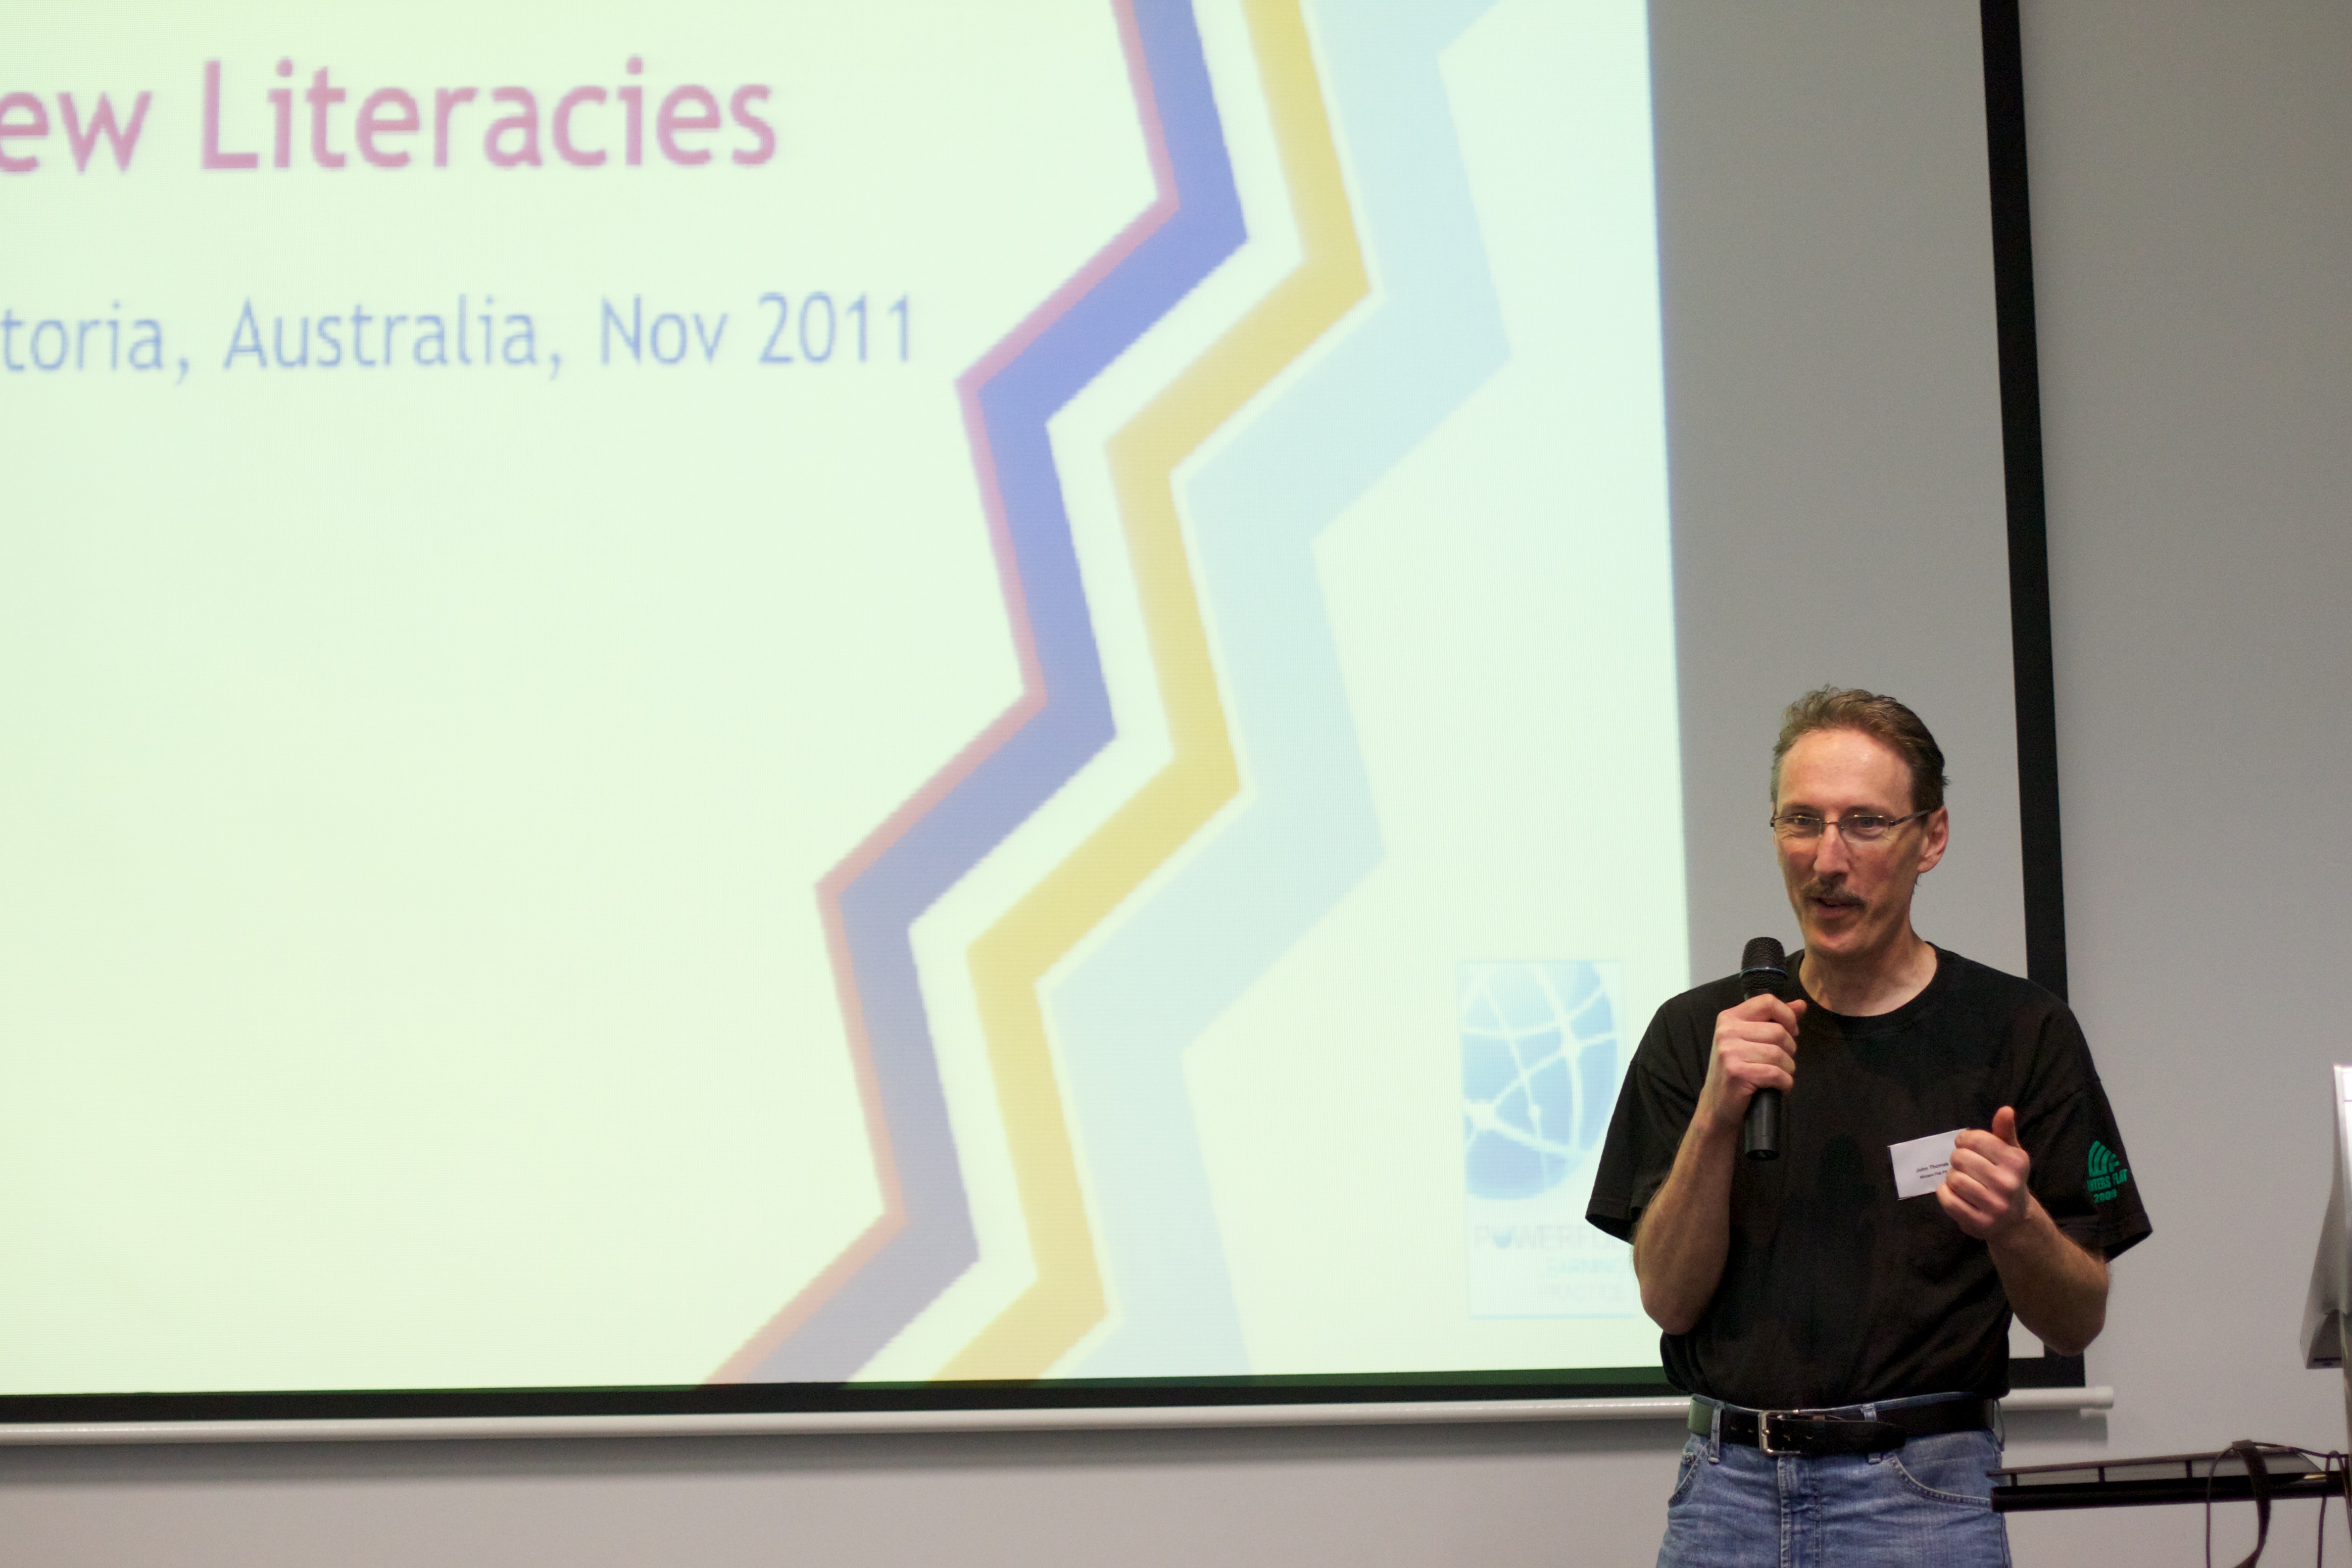
writing, brand, learning, lecture, auodyssey, plpconnectu, presentation